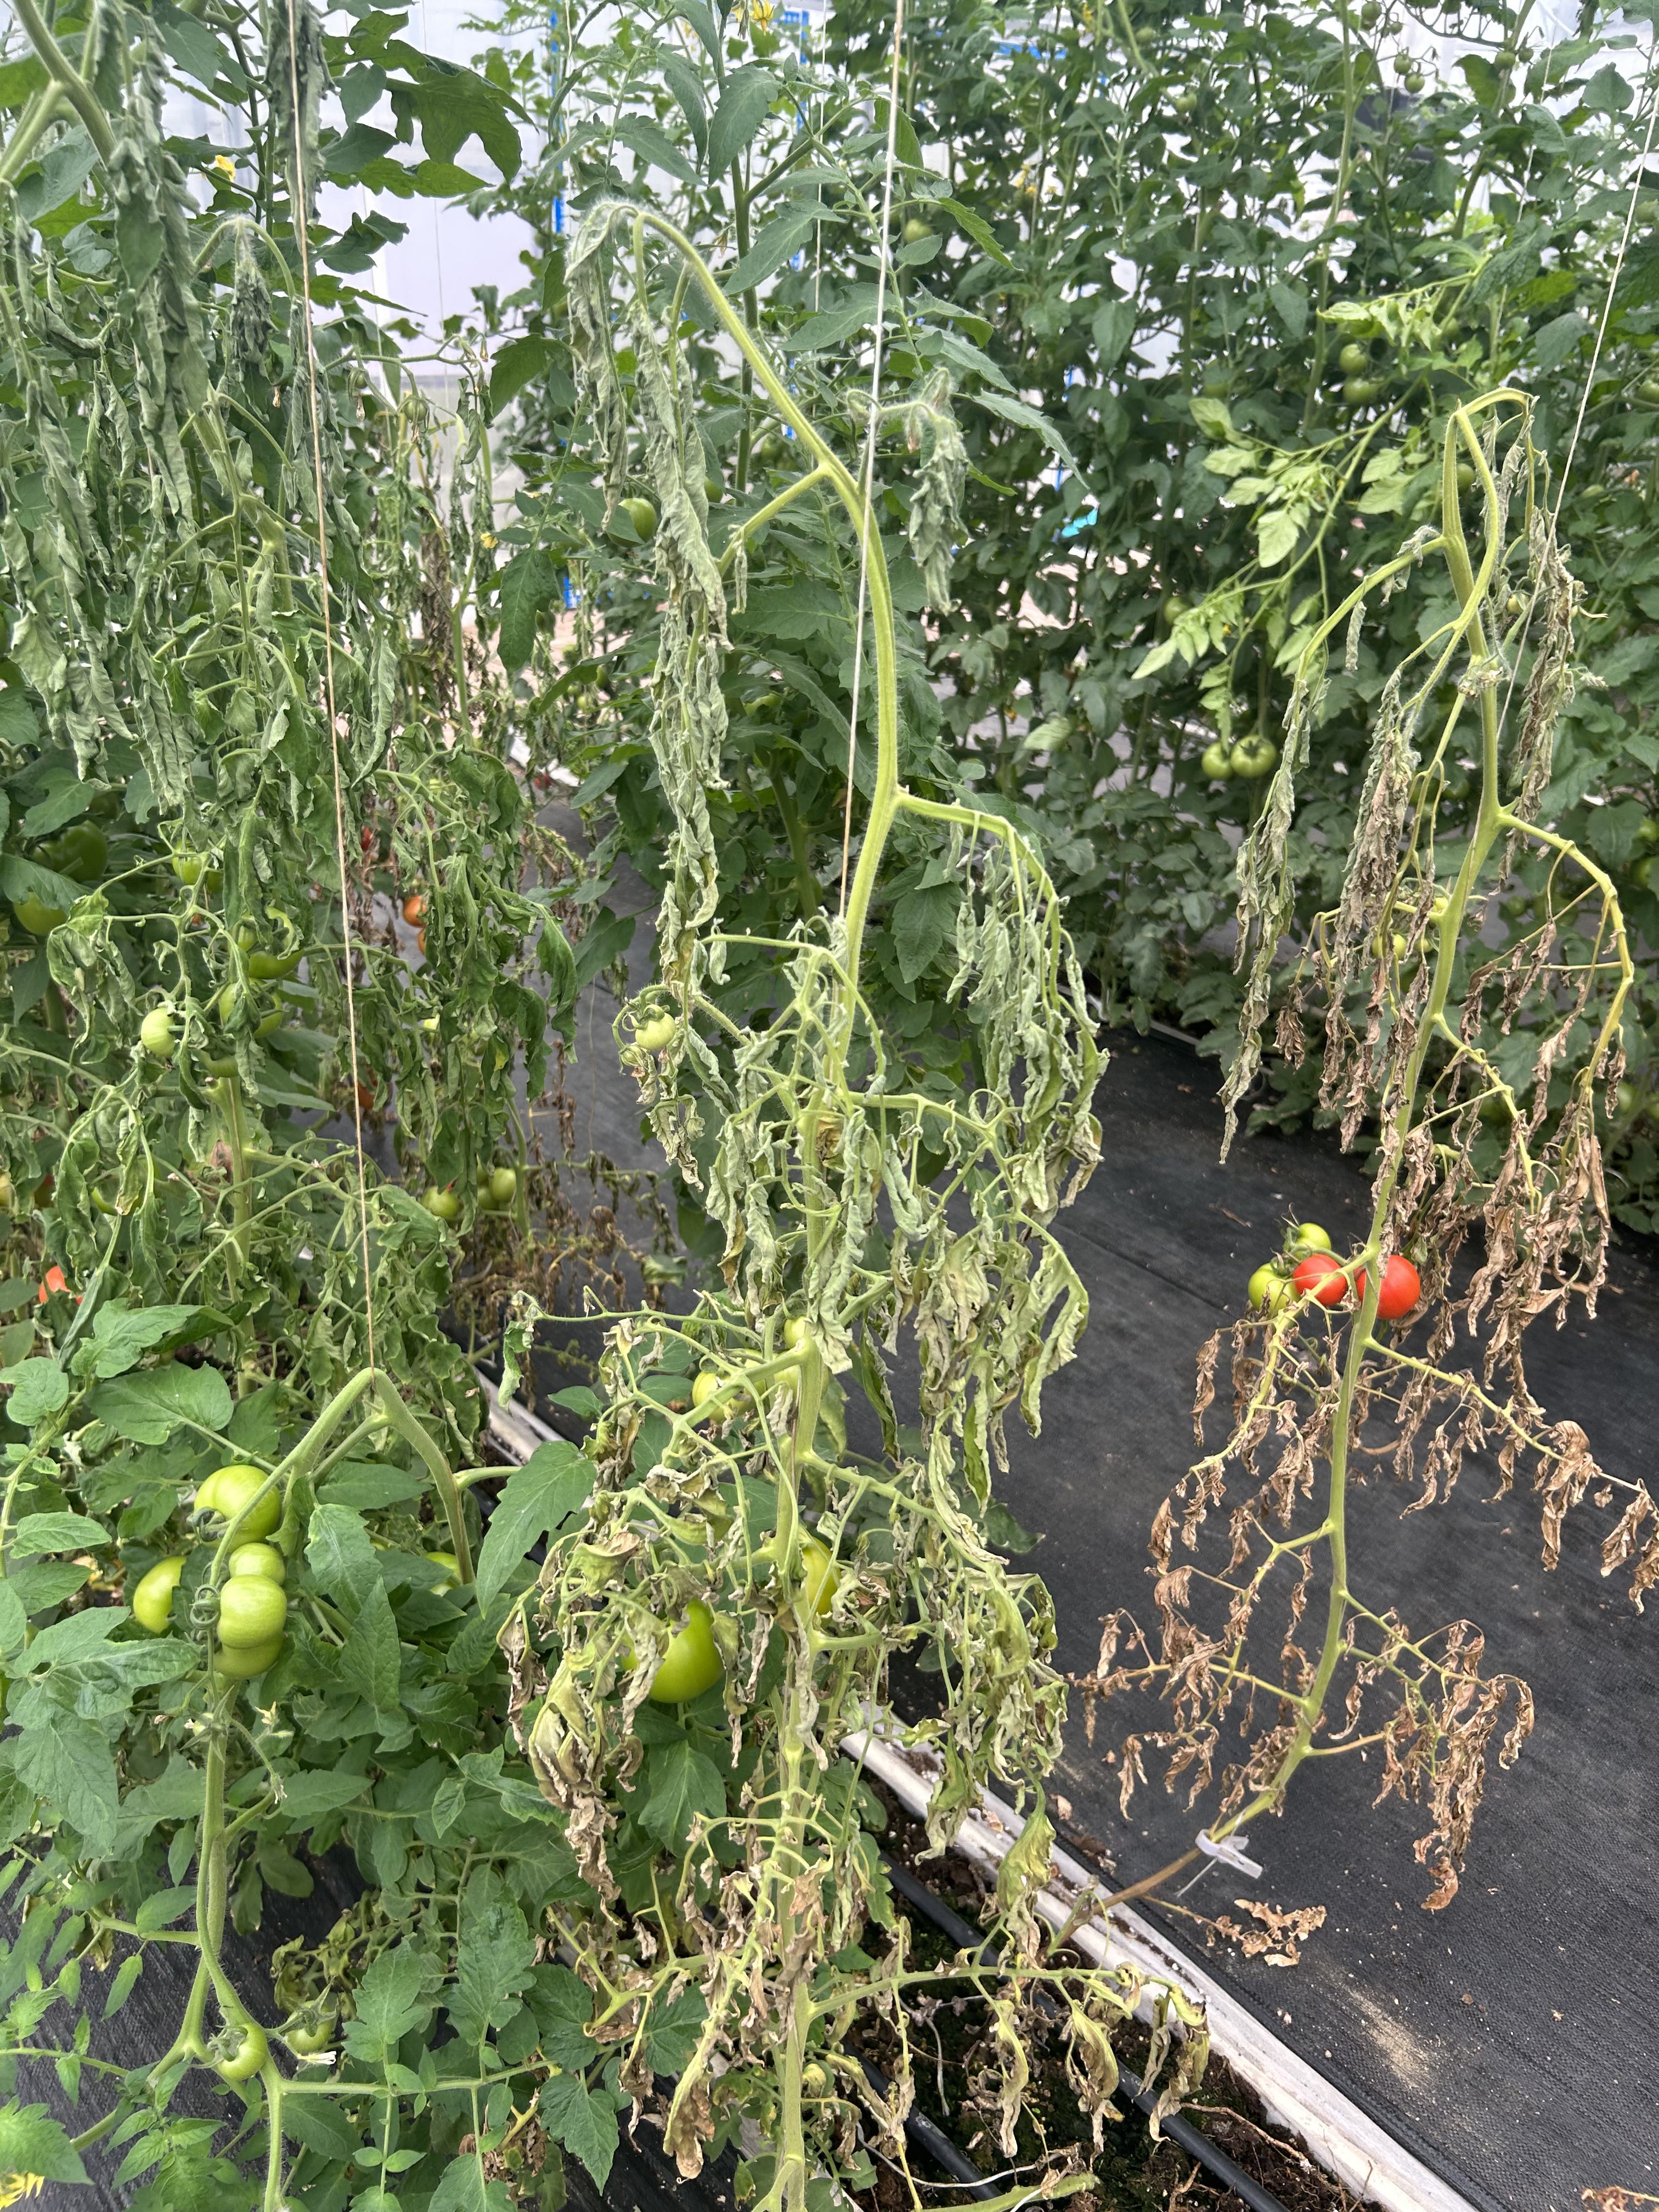
Disease: Wilt